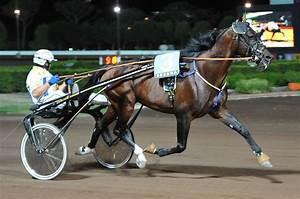
horse